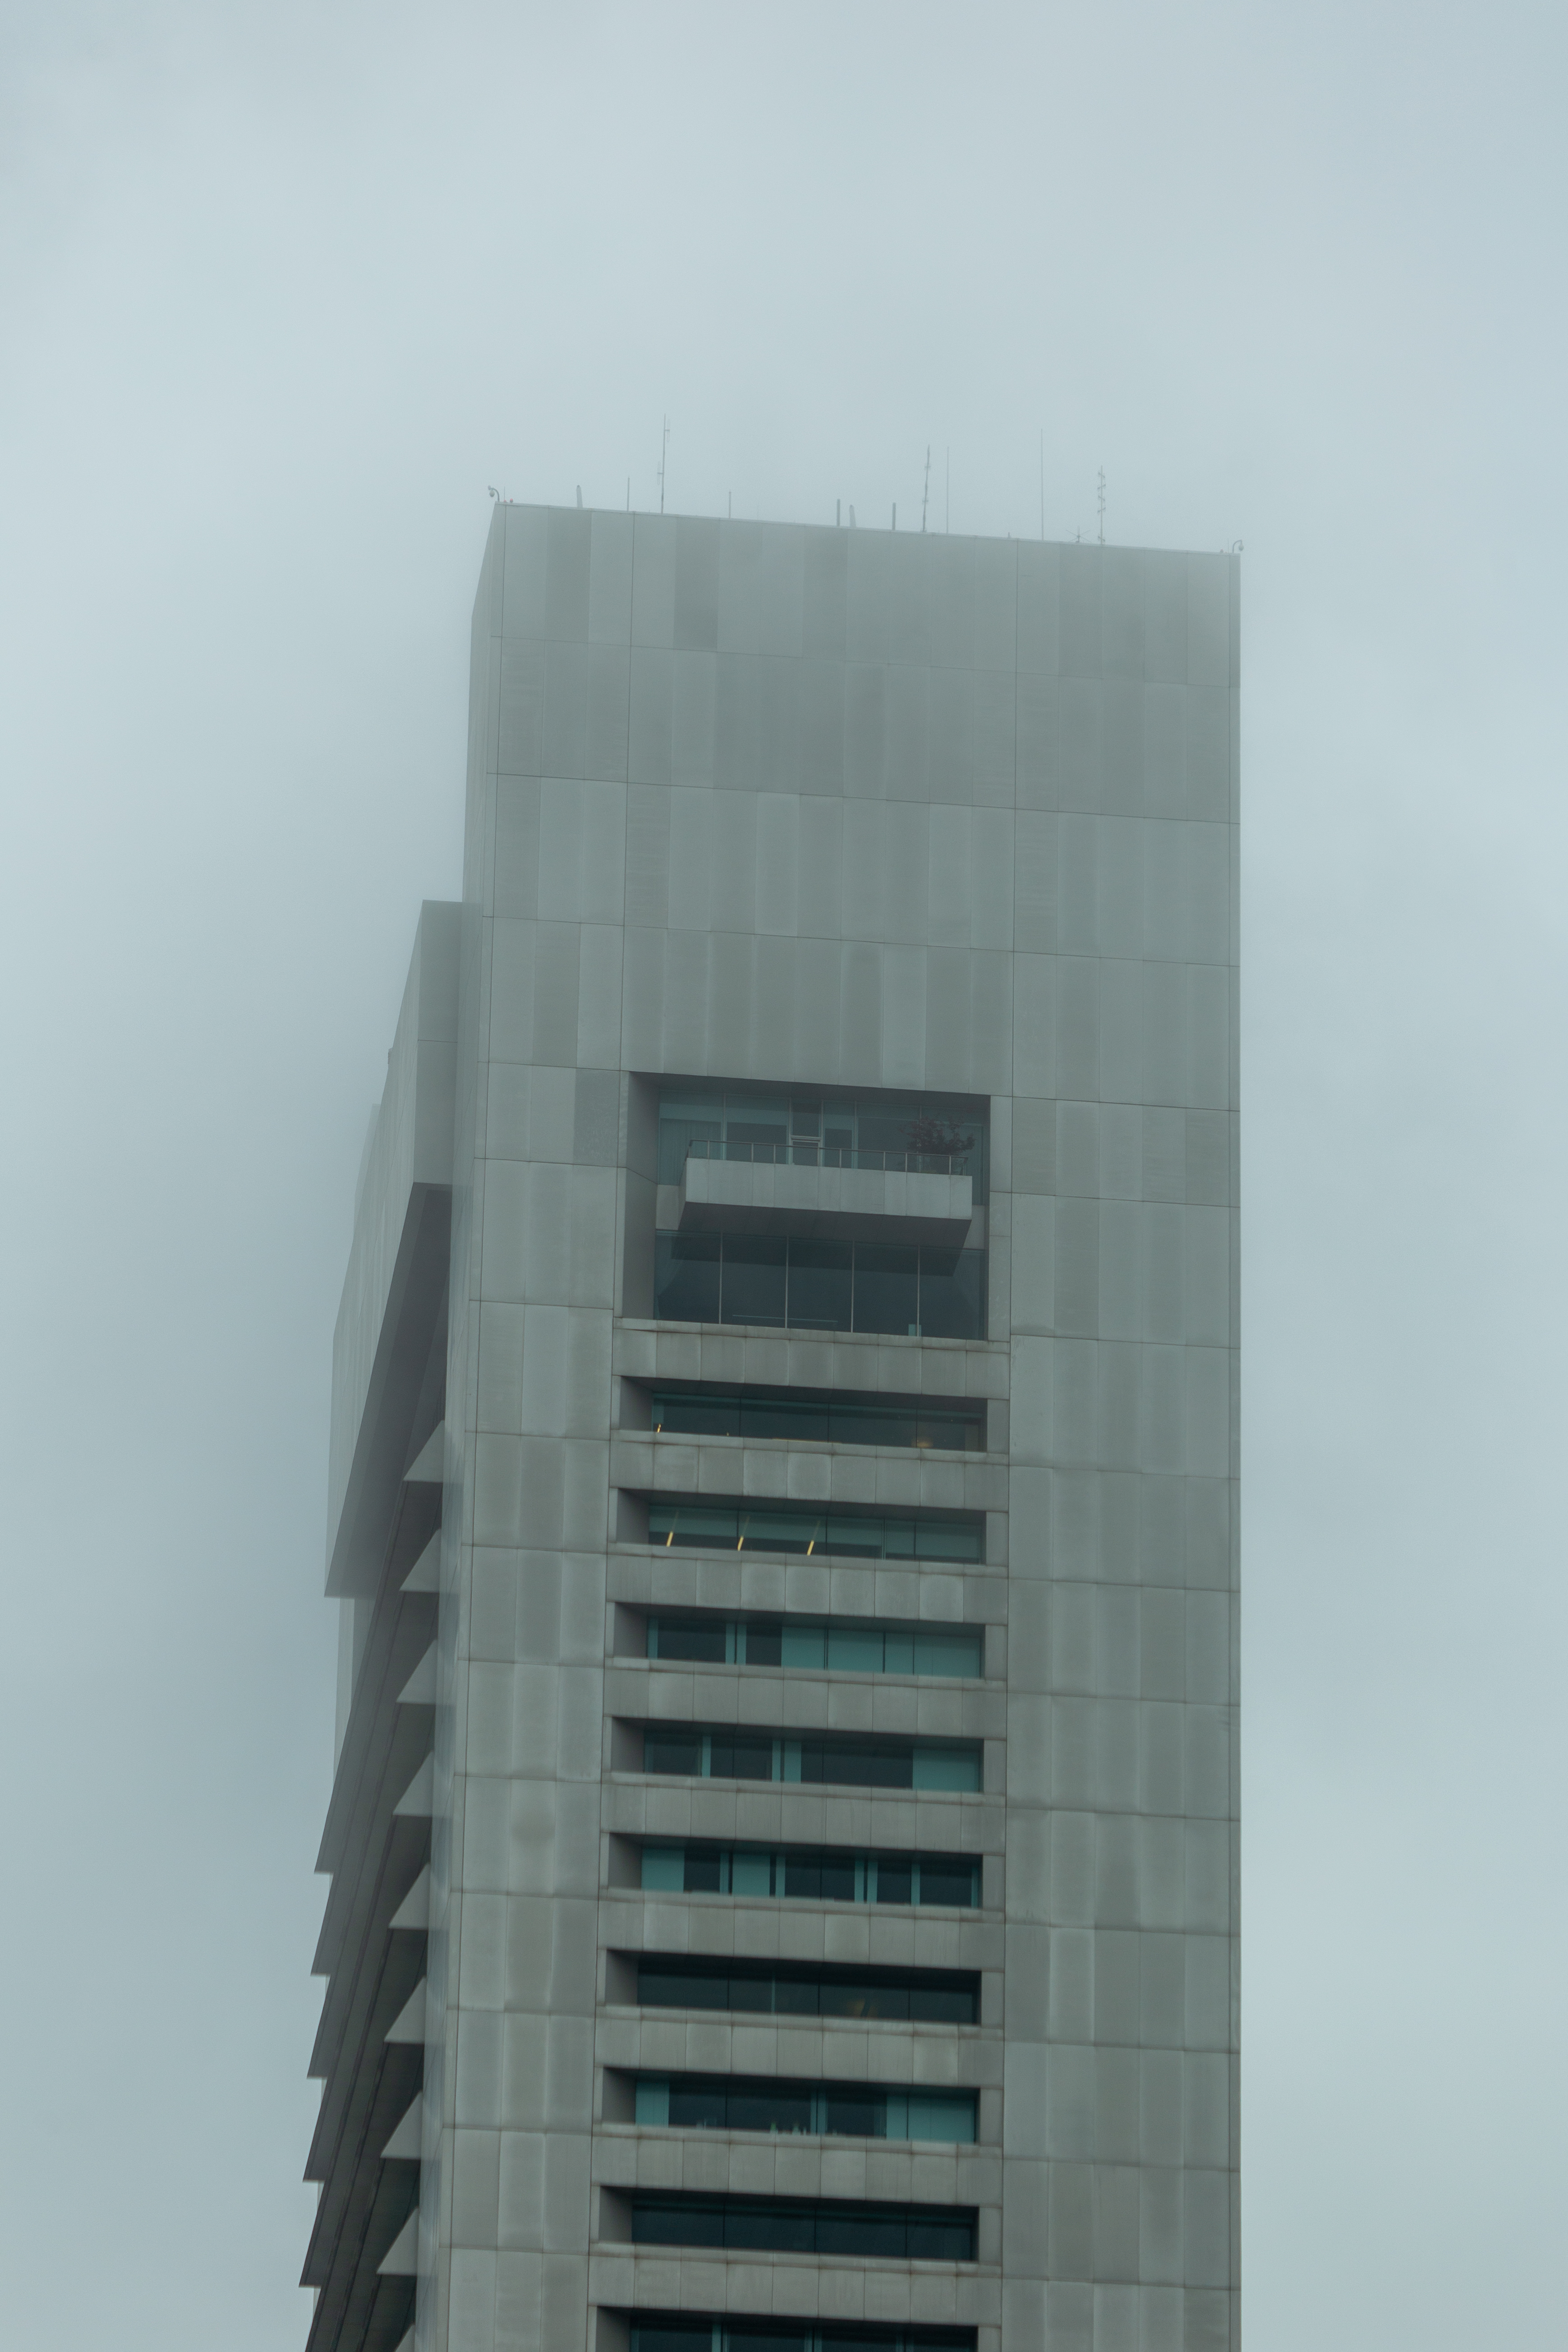
architecture, skyscraper, tower block, atmospheric phenomenon, metropolitan area, building, commercial building, urban area, line, tower, brutalist architecture, metropolis, city, corporate headquarters, urban design, condominium, headquarters, fog, mixed use, reinforced concrete